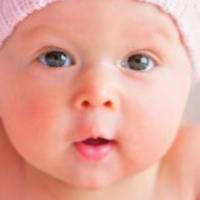
Age group: age 01-10